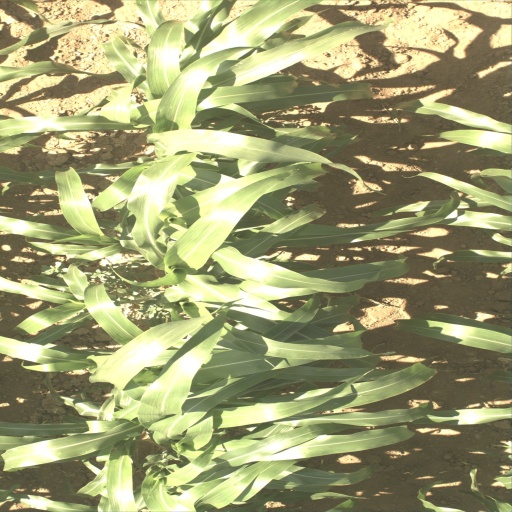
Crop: sorghum